Sânnicolau Mare

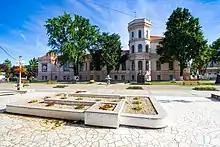
Declared a historical monument, the Nákó Castle is a symbol of Sânnicolau Mare.

The urban development of Sânnicolau Mare is closely linked to the of counts. The family history of the Nákós goes back to the Middle Ages. According to the documents, the family comes from the Greek market town of Dogriani in Macedonia. The first Nákós in Banat were brothers Christoph and Cyril Nákó. They bought most of the Sânnicolau Mare estate at an auction of animals and goods in 1781.